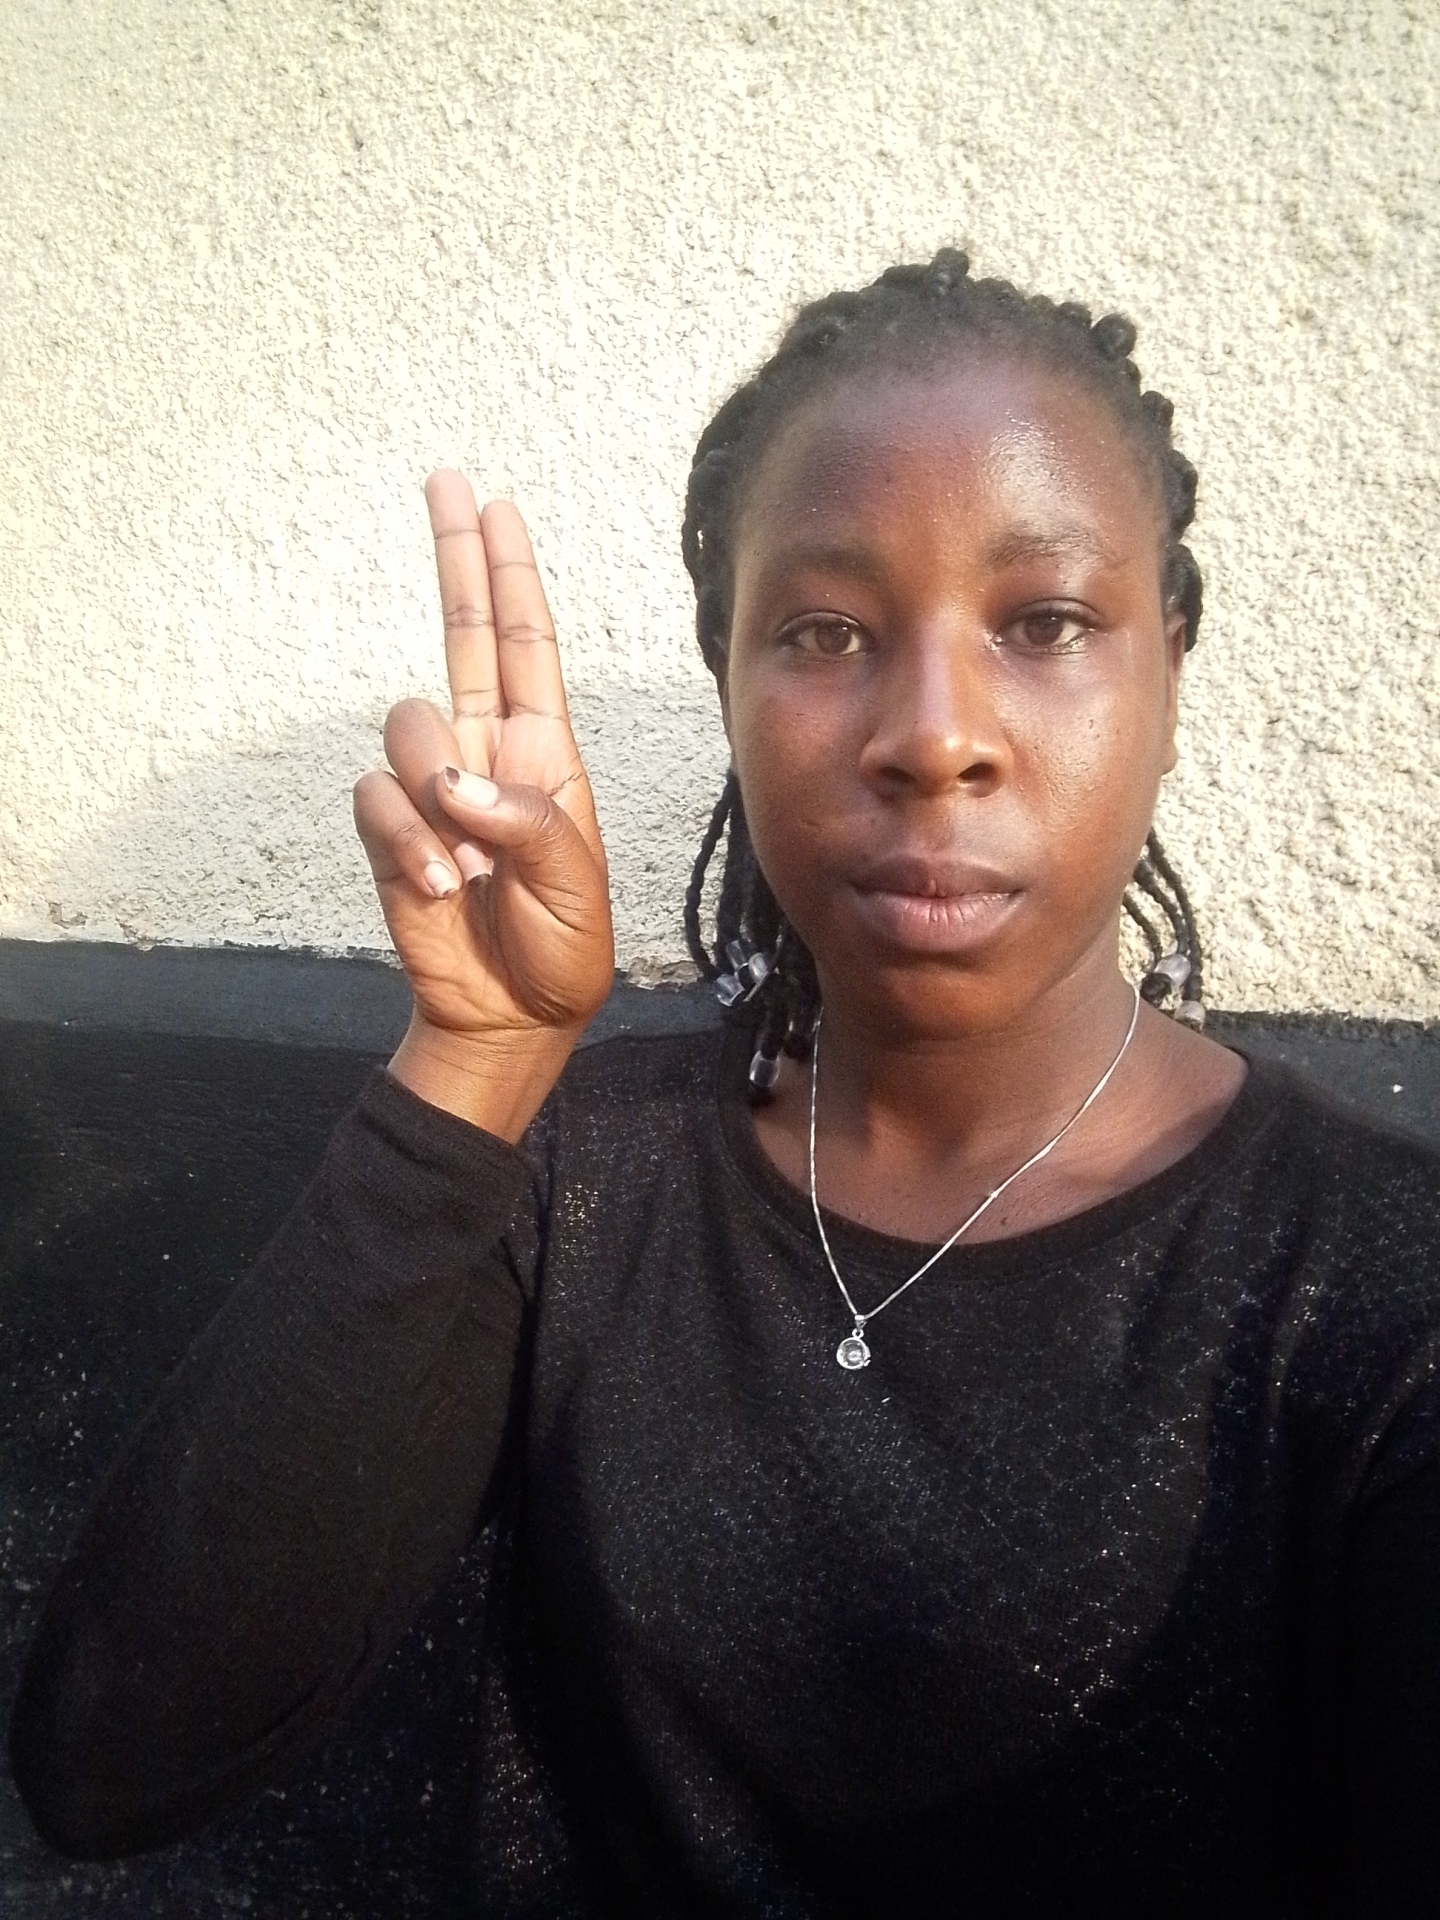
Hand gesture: two_up